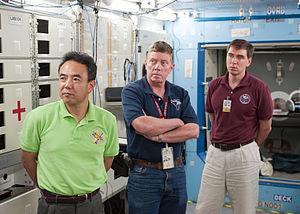
Soyouz TMA-02M est une mission spatiale dont le lancement a eu lieu le 7 juin 2011 à 21 h 12 UTC depuis le Cosmodrome de Baïkonour. Elle transporte trois membres de l'Expédition 28 vers la Station spatiale internationale. Il s'agit du 110ᵉ vol d'un vaisseau Soyouz depuis le premier en 1967.